Superman (1978 film series character)

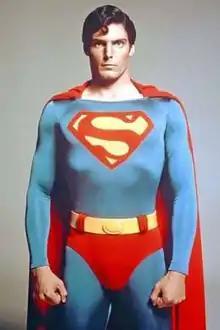
Christopher Reeve as Superman.

Superman (Kal-El) or Clark Kent is a fictional character portrayed by Christopher Reeve in the Warner Bros. "Superman" film series produced by Ilya and Alexander Salkind and Cannon Films, and is an adaptation of the original DC Comics character, Superman. Many actors were interviewed for the part before Christopher Reeve was chosen to fill the role. Superman is portrayed as a superhero who stands for "truth, justice, and the American way".